The Air-Conditioned Nightmare

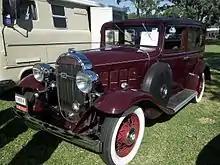
A 1932 Buick sedan, similar to the car Miller purchased for the trip.

Miller started writing the book in Detroit and wrote most of it in the summer of 1941 in Hollywood, California, where he completed the yearlong trip. It was rejected by Doubleday at the end of 1941, and Miller abandoned it until the end of World War II, when it was published by New Directions in 1945. Many of the book's chapters originally appeared in magazines and anthologies, including "Town & Country", "Quarterly Review of Literature" and "The Harvard Advocate".